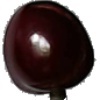
Label: Cherry 1